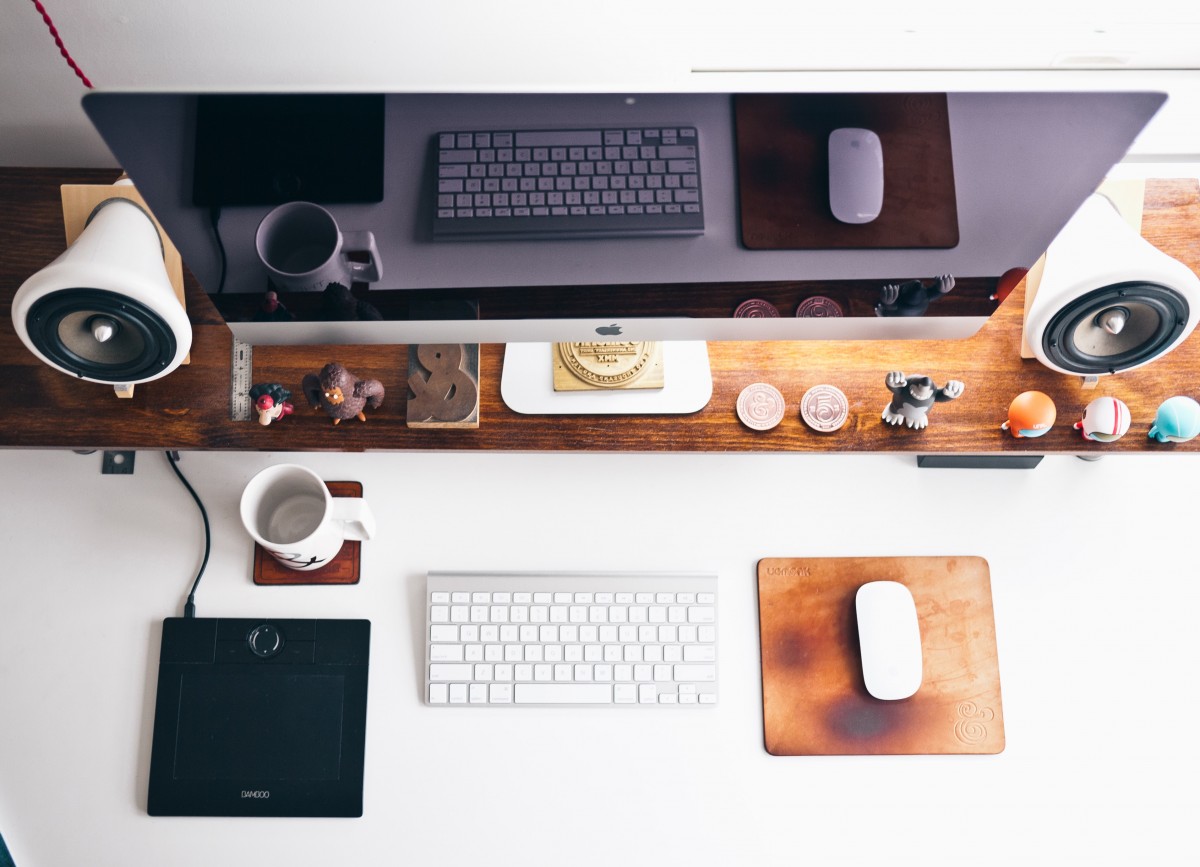
Tags: computer, technology, workspace, desktop, speaker, room, product, electronics, multimedia, radio receiver, electronic device